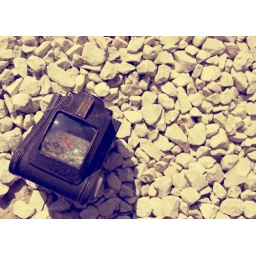
fish in a box